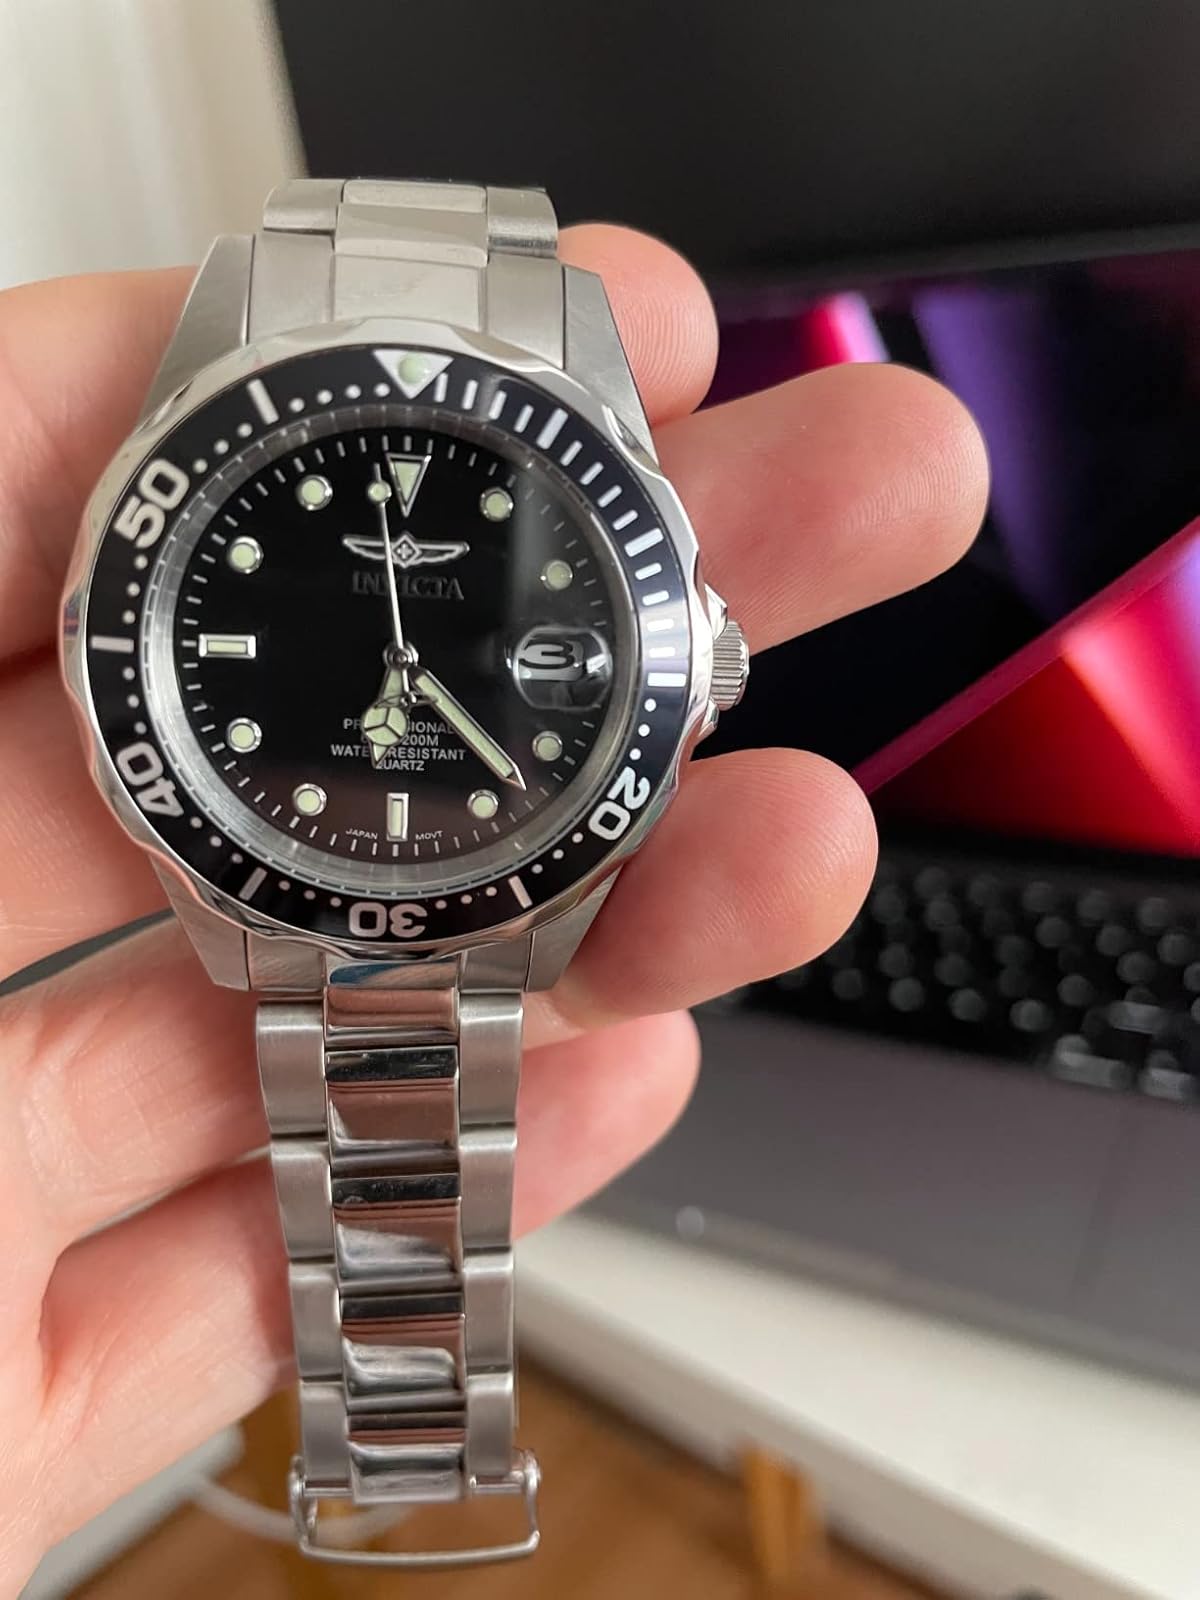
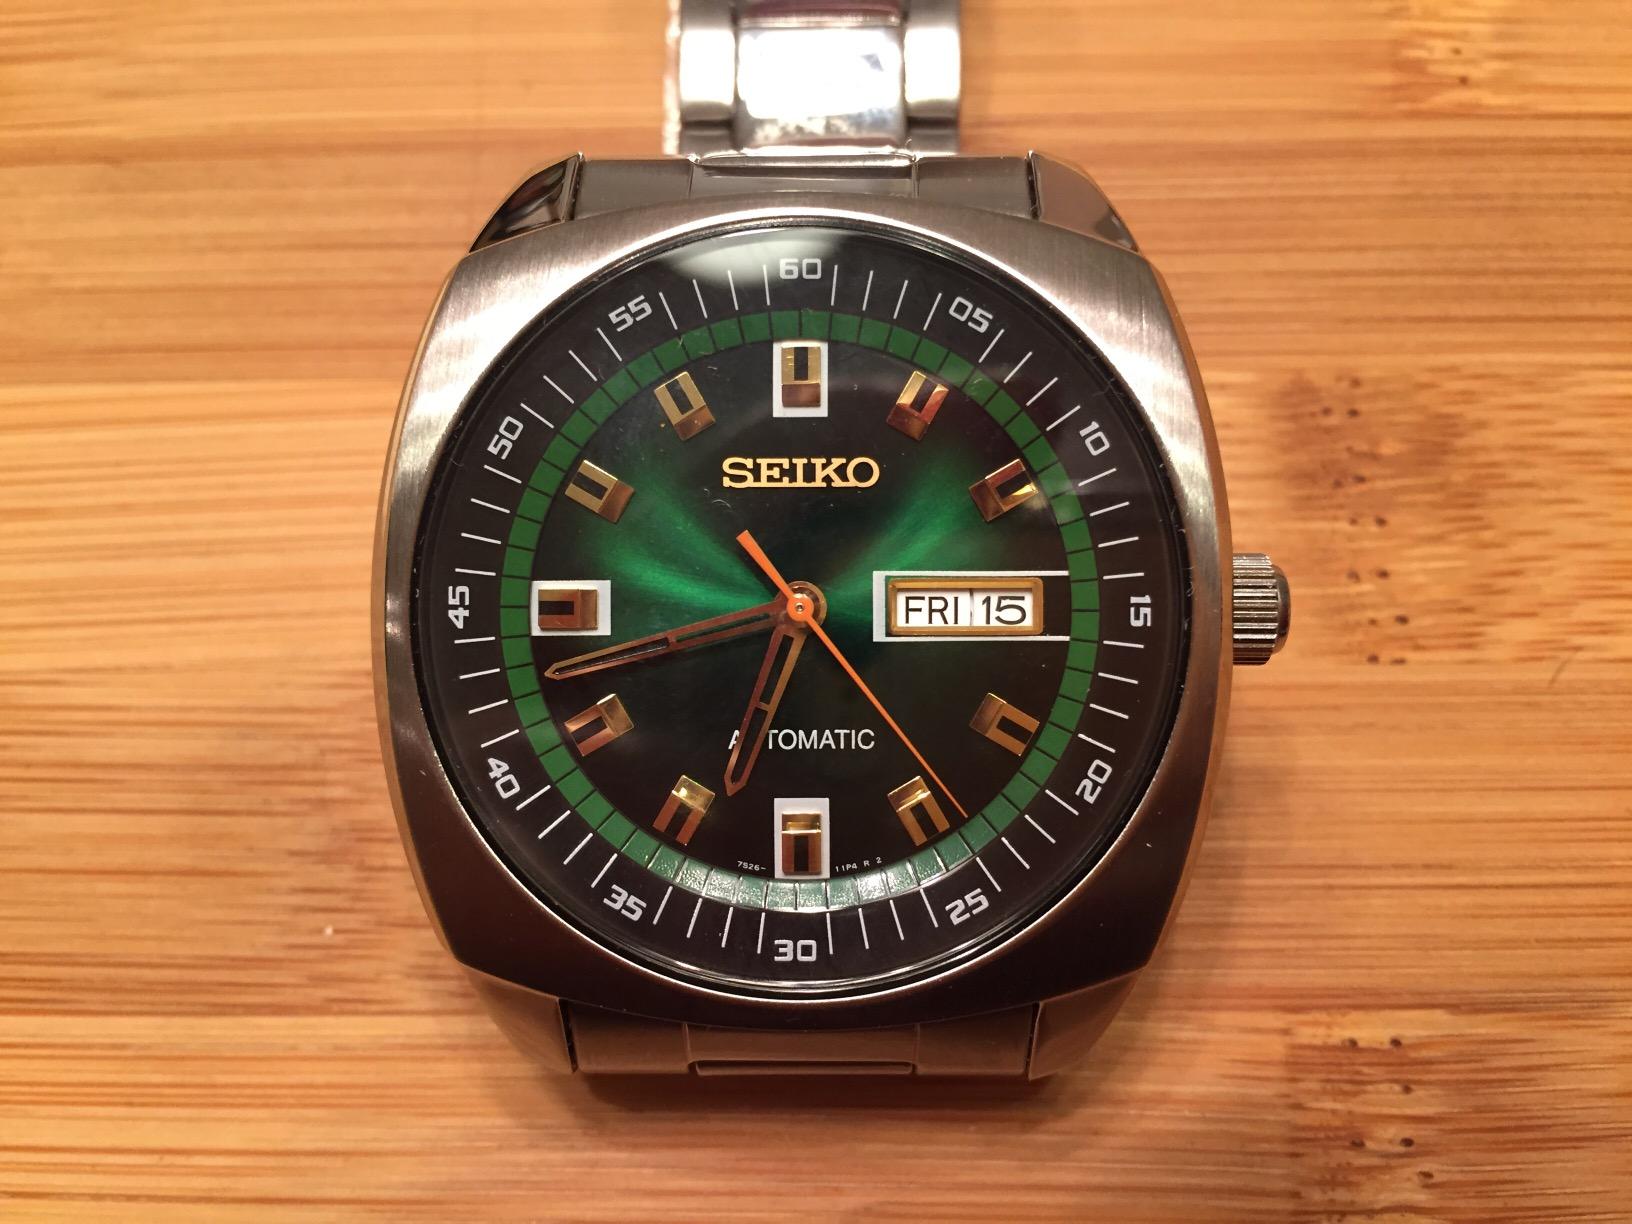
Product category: accessories_watch
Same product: no